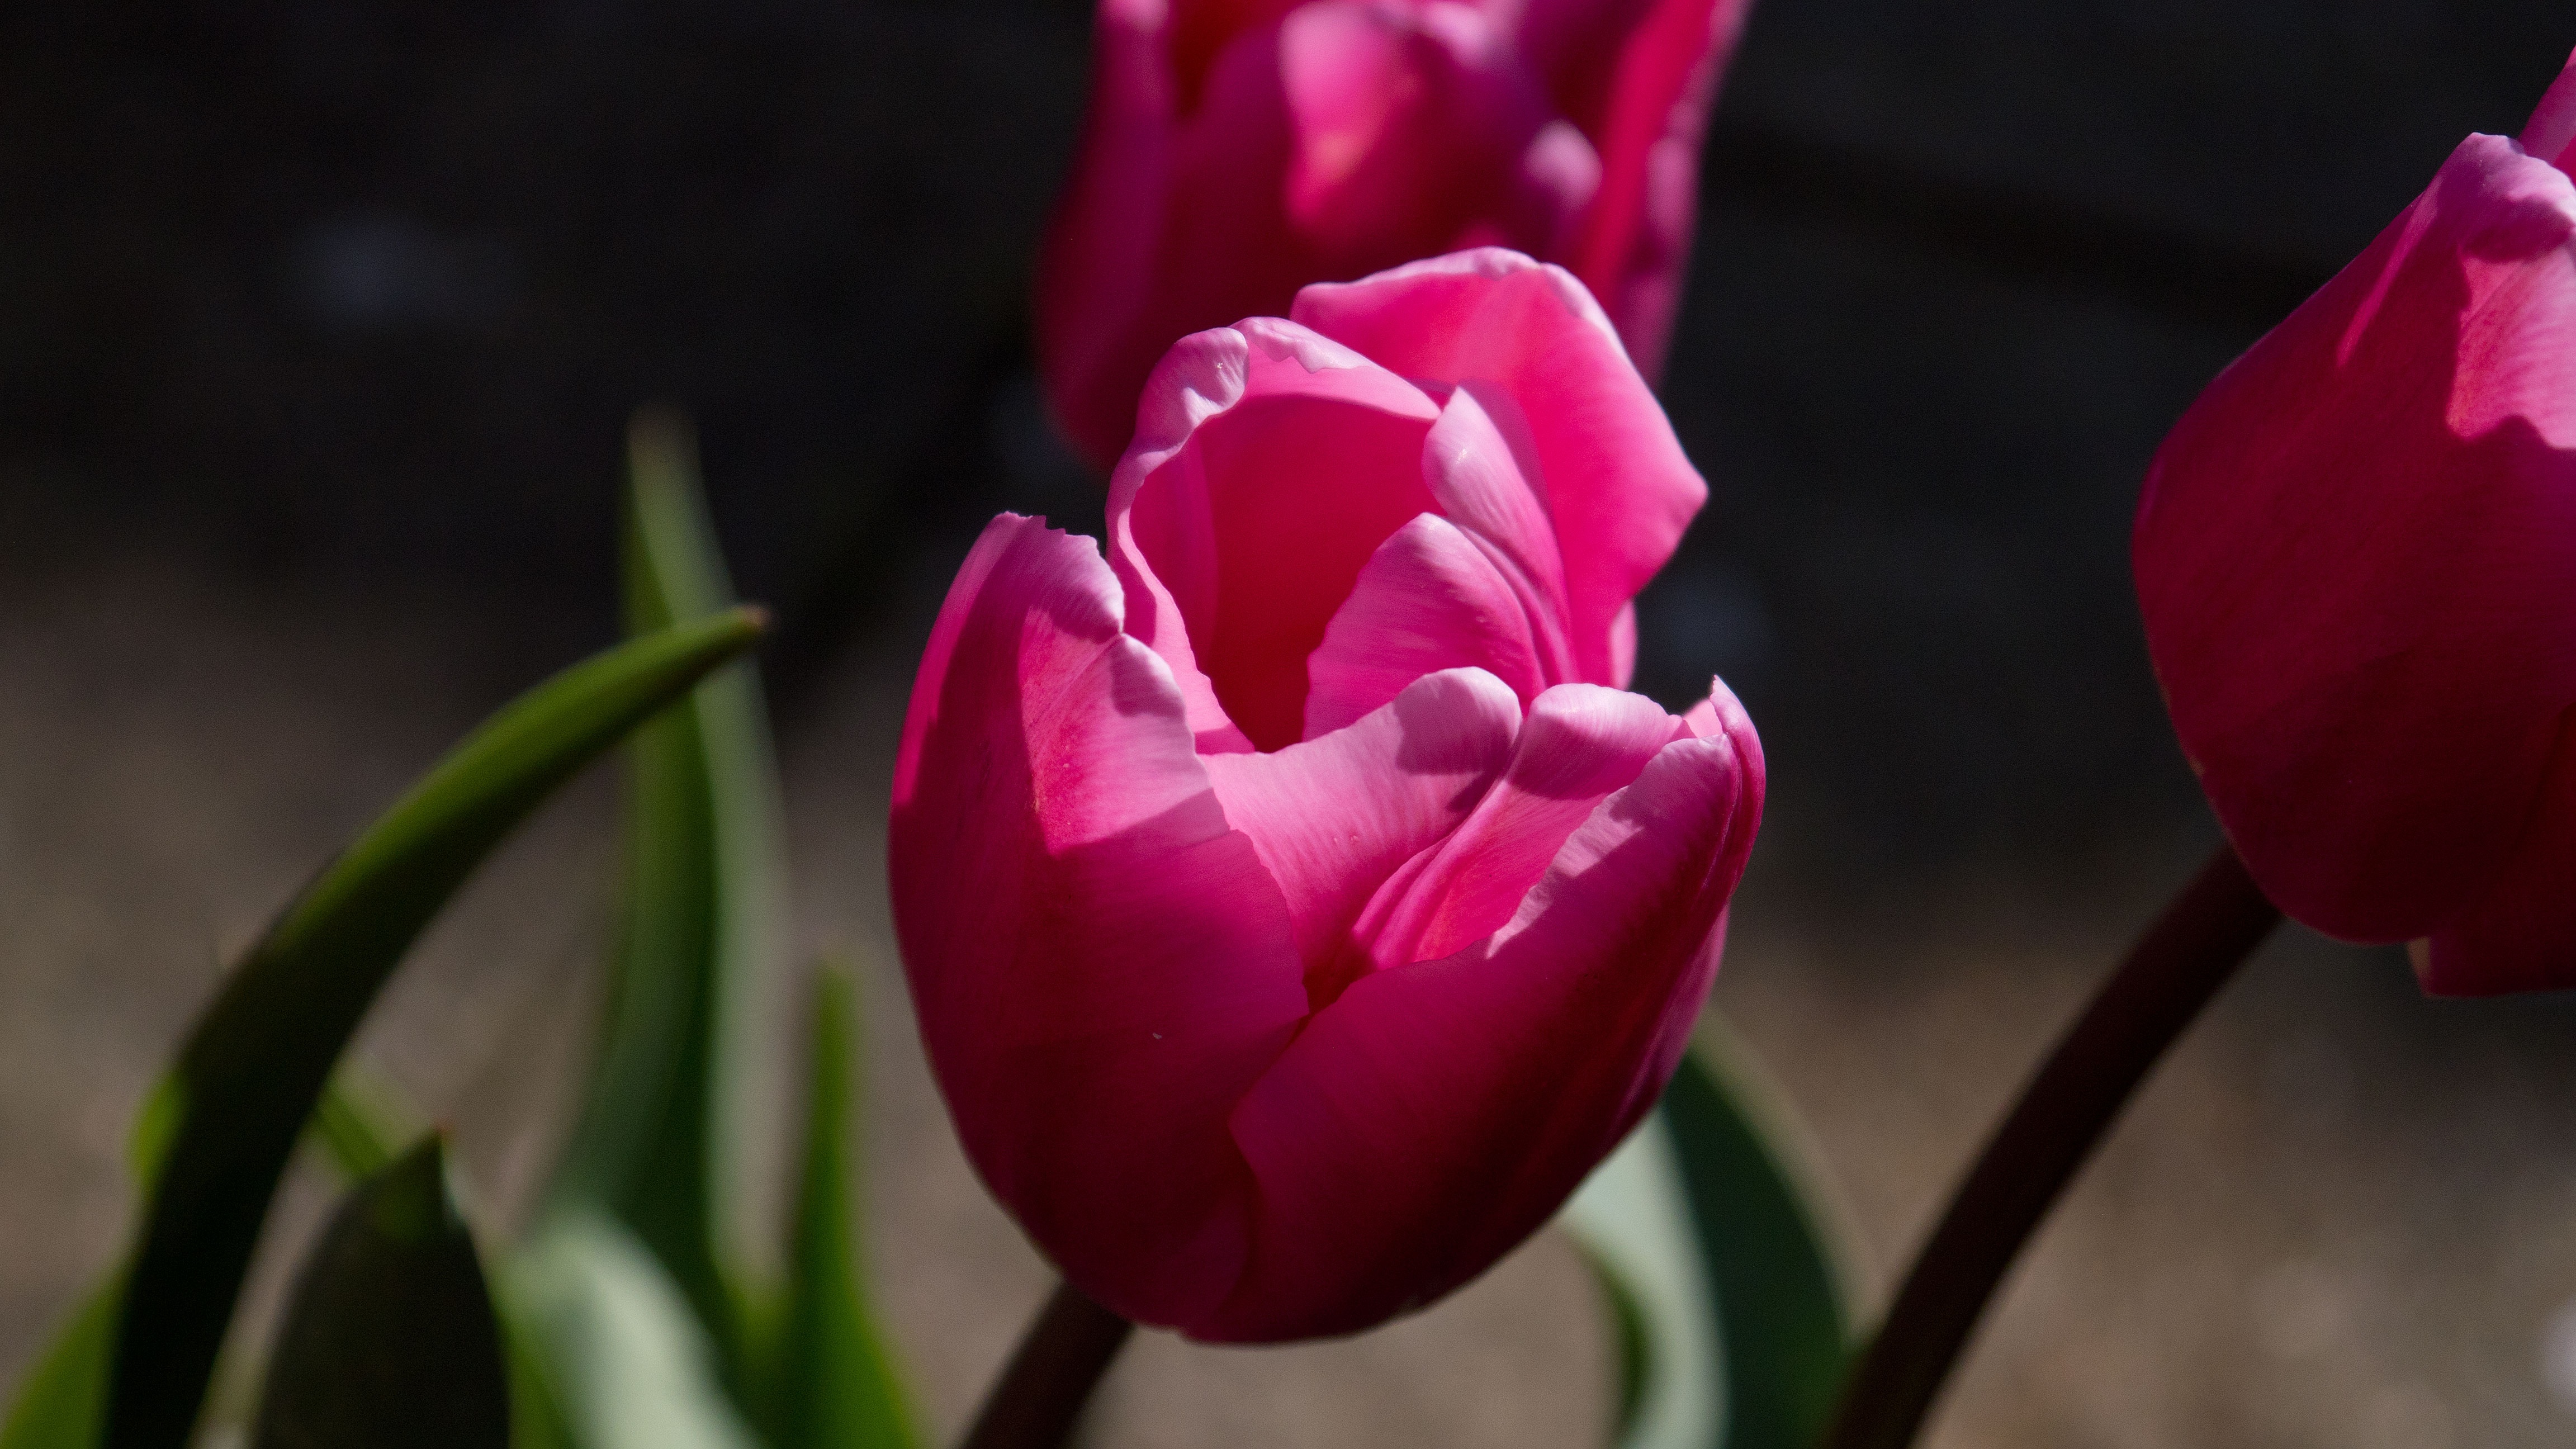
nature, plant, flower, petal, summer, tulip, red, blooming, colorful, pink, flora, macro photography, summer flowers, flowering plant, plant stem, land plant